Dengue fever

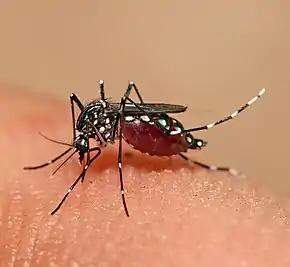
The mosquito "Aedes aegypti" feeding on a human host

Dengue virus is most frequently transmitted by the bite of mosquitos in the "Aedes" genus, particularly "A. aegypti". They prefer to feed at dusk and dawn, but they may bite and thus spread infection at any time of day. Other "Aedes" species that may transmit the disease include "A. albopictus", "A. polynesiensis" and "A. scutellaris". Humans are the primary host of the virus, but it also circulates in nonhuman primates, and can infect other mammals. An infection can be acquired via a single bite.